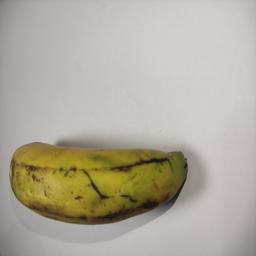
Banana variety: Sagor Kola